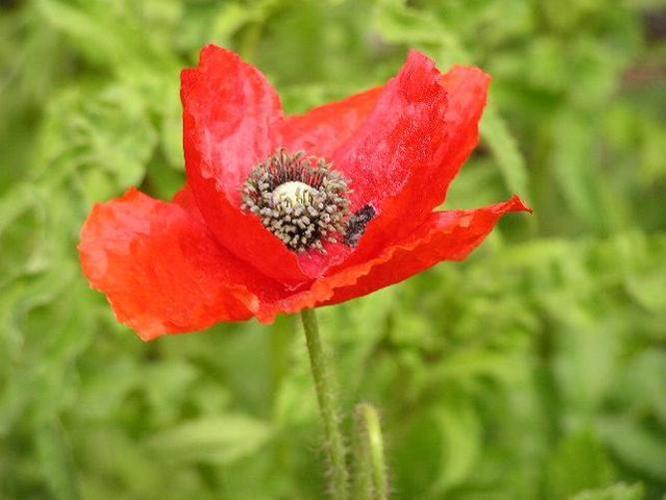
Label: corn poppy